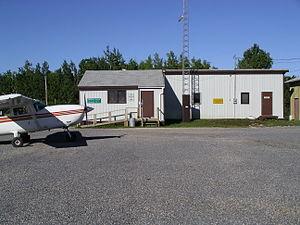
L'aéroport de Bloodvein River est un aéroport situé au Manitoba, au Canada.